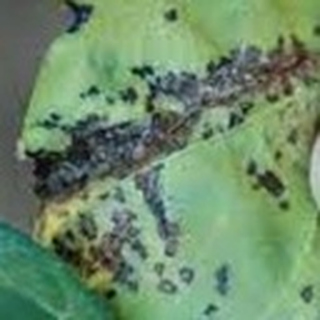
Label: cotton_bacterial_blight